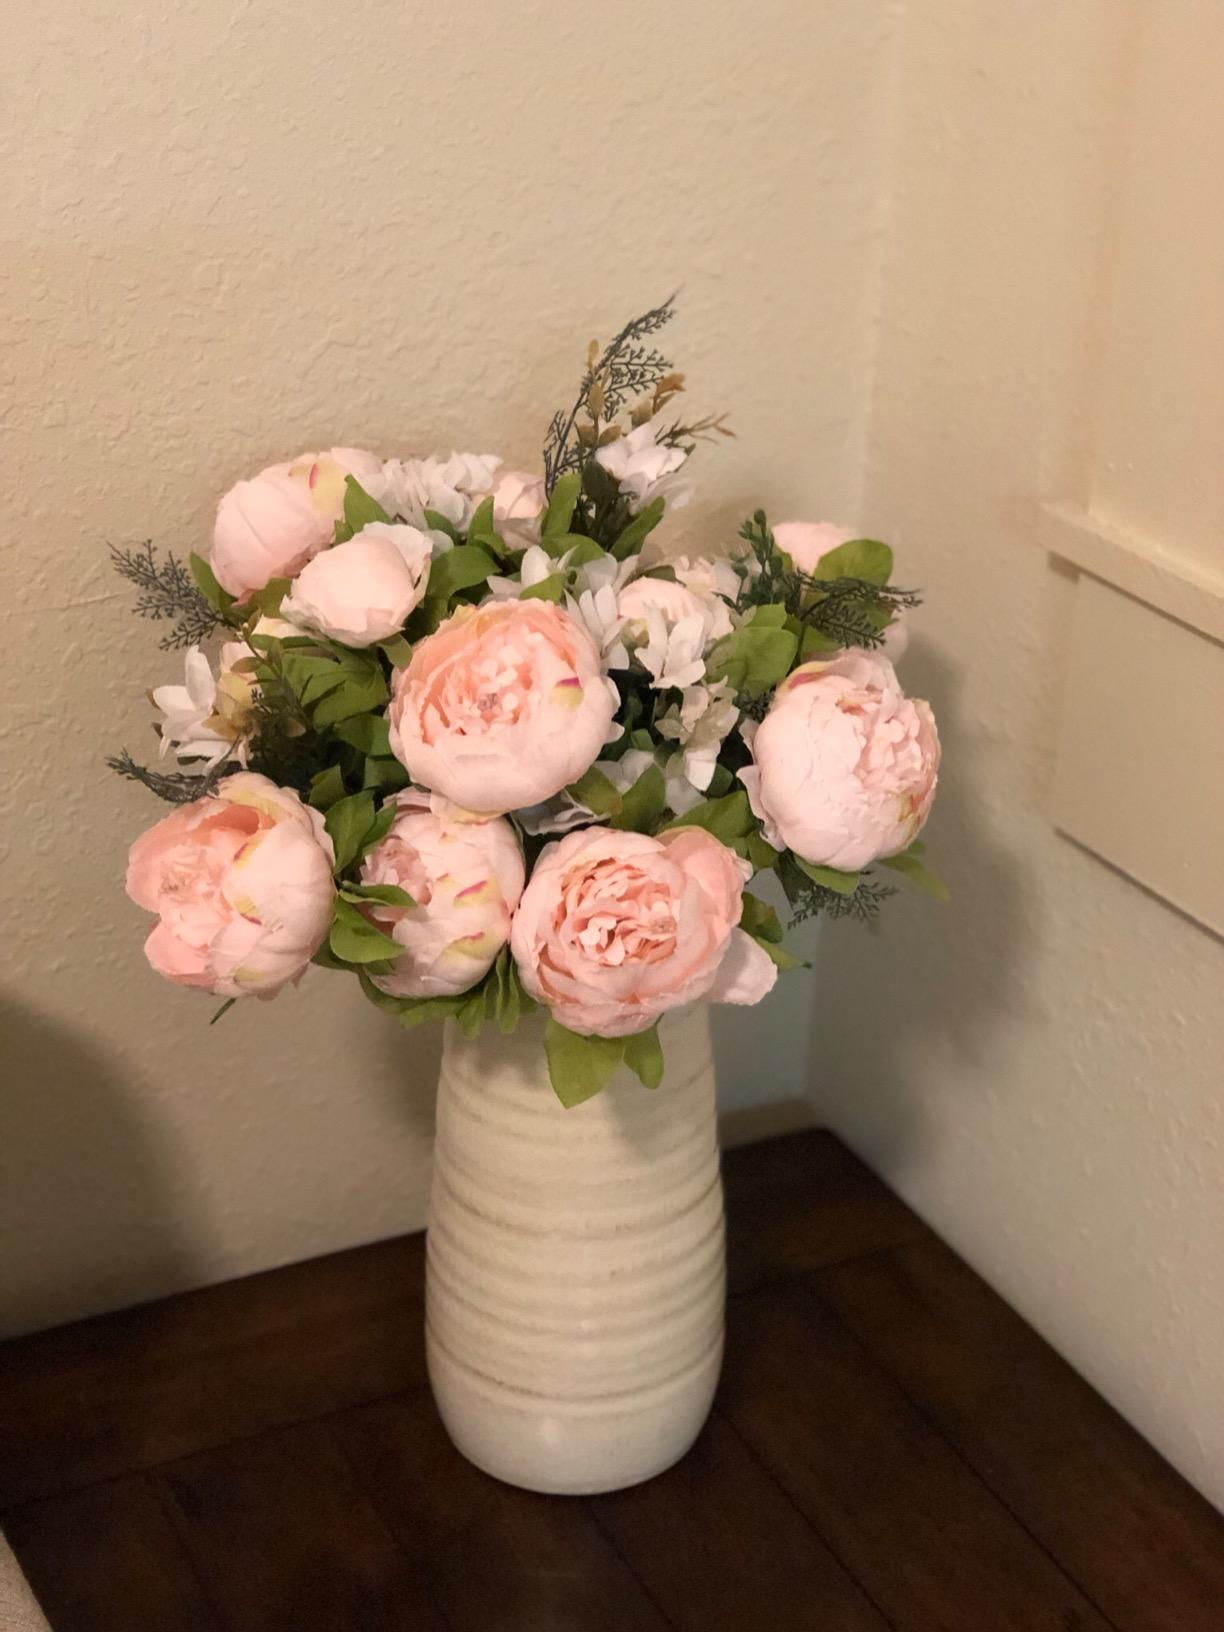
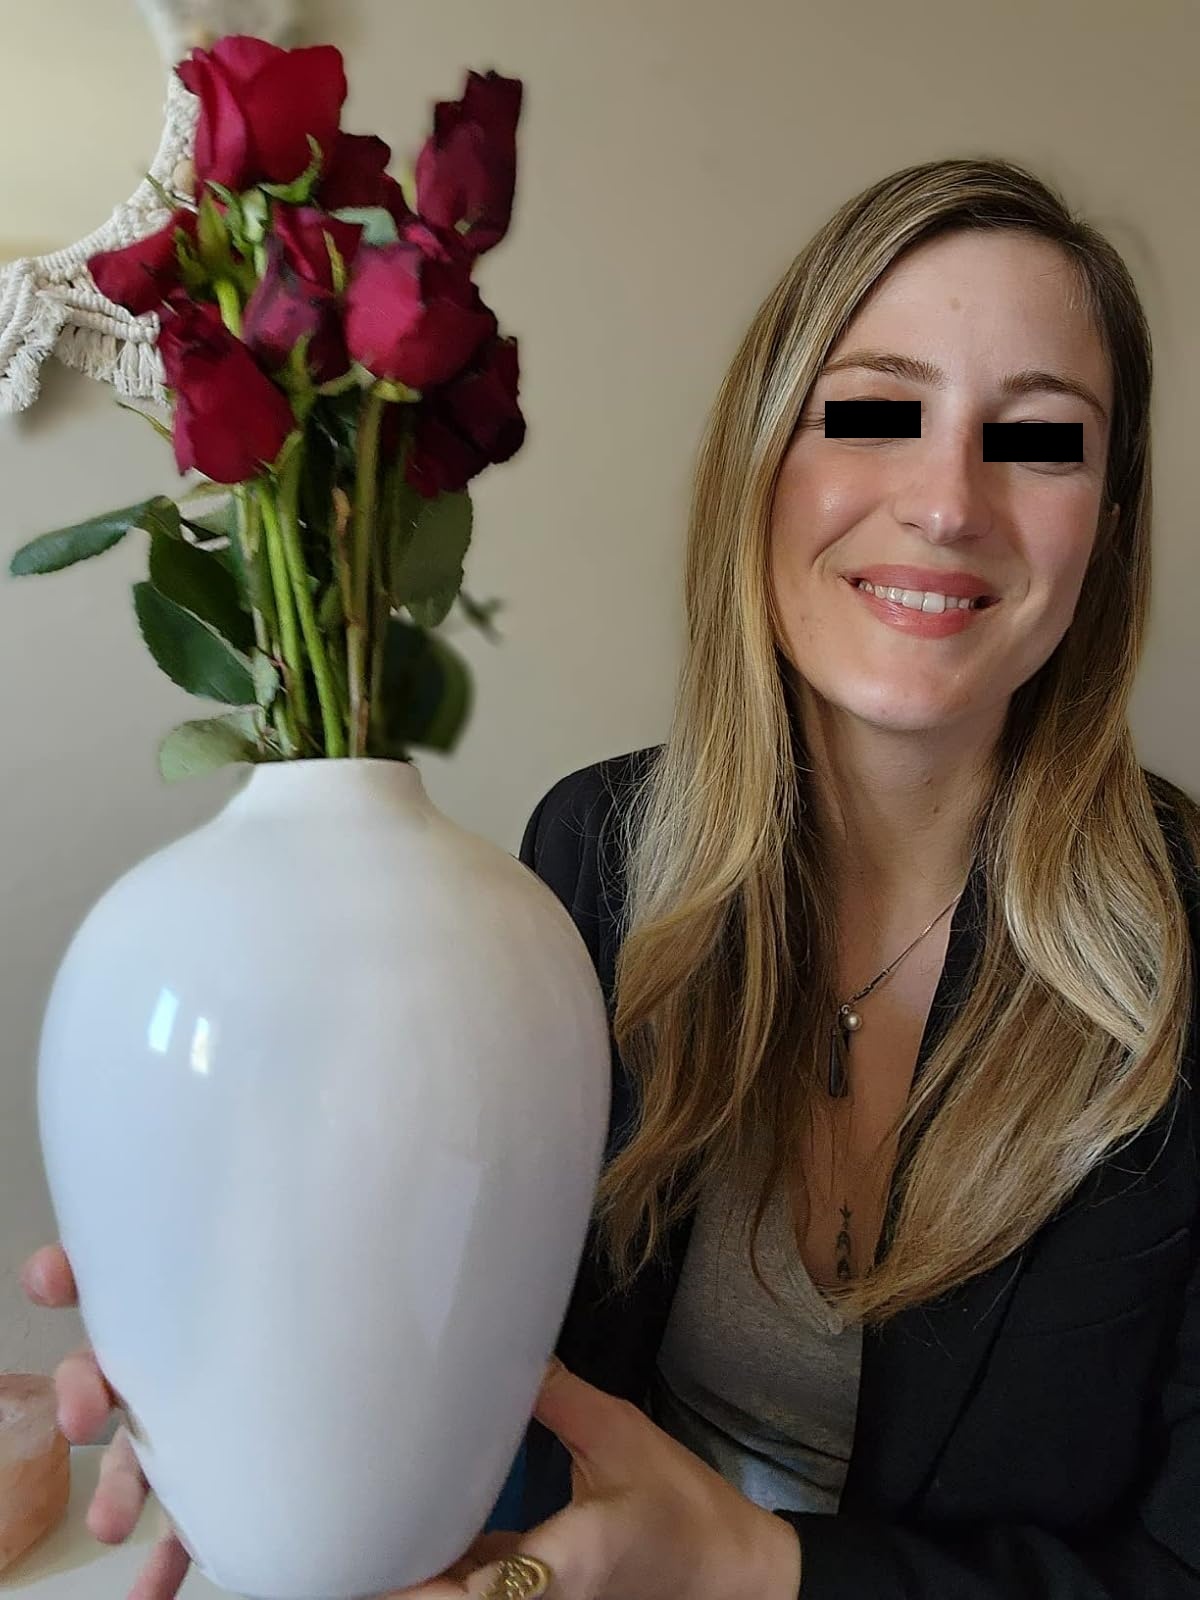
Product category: vase
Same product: no